Stan Lundine

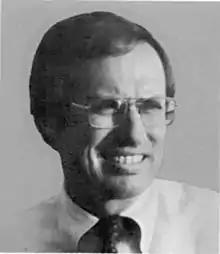

Stanley Nelson Lundine (born February 4, 1939) is an American politician from Jamestown, New York who served as the mayor of Jamestown, a United States representative, and the lieutenant governor of New York.